Bosco Adventure

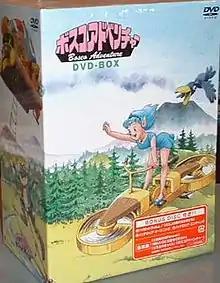

is an anime television series produced by Nippon Animation, loosely inspired by the book series "Storie del Bosco" of the Italian writer Tony Wolf, and other books of this author. The series was popular in Europe in the late 1980s and early 1990s, and was shown in many European countries (Bulgaria, Estonia, France, Germany, Greece, Hungary, Italy, SFR Yugoslavia, Spain, Poland, Russia), America (Canada, Chile, Mexico, ...), and other parts of world like Arab World, Cameroon, Israel and South Korea. It was a big success in France, Italy and Japan, but not famous and was not commercialized in the United Kingdom or United States since they were never released in English. The Japanese DVDs were released in July 2003 and the fully remastered Blu-ray discs in July 2017.